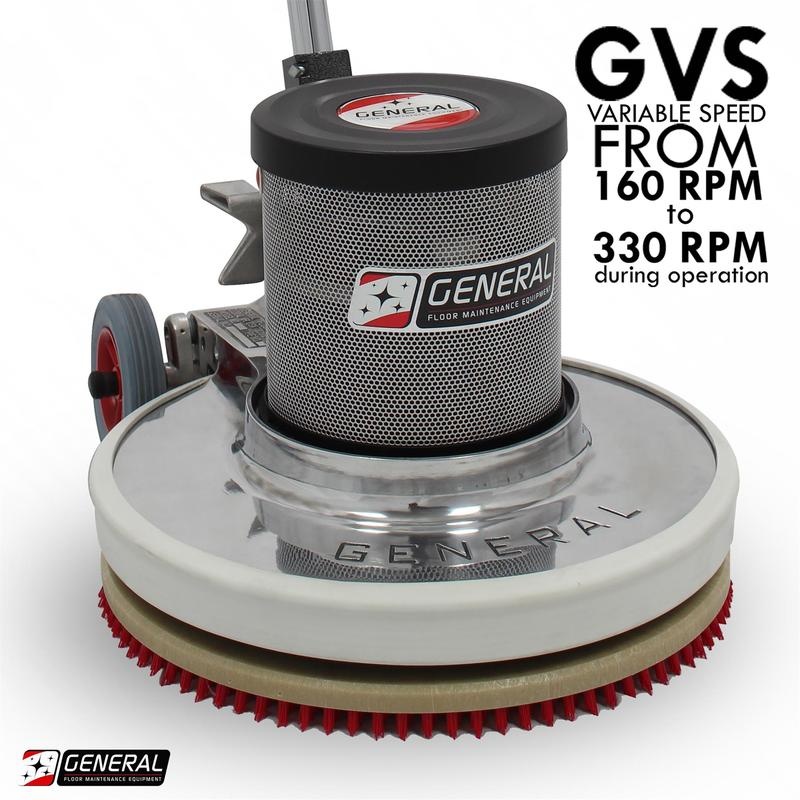
GENERAL Floorcraft 17" Floor Machine 160~330-RPM Variable Speed GVS-17
Transform Floor Care with the General Floorcraft GVS-17 and Variable Speed Control The General Floorcraft GVS-17 is a professional-grade, extra heavy-duty floor machine designed for versatility and power. With its unique variable speed control, the GVS-17 seamlessly transitions between various floor care tasks, from stripping and scrubbing at low speeds to polishing and buffing at high speeds. Key Features & Benefits: 160-330 RPM Variable Speed Control: Adjust speed on-the-fly for optimal performance on various tasks, eliminating the need for multiple machines. Powerful 1.5 HP Motor: High torque with low amp draw ensures effortless operation and energy efficiency. Durable All-Metal Construction: Cast aluminum chassis and chrome finish guarantee long-lasting performance and resistance to wear and tear. Triple Planetary Gearbox (All-Metal): Delivers smooth, quiet, and balanced operation for user comfort and reduced noise. 5-Year Warranty: Comprehensive warranty covers the motor and gearbox for added peace of mind. Extra-Tall Aluminum Motor Cover: Protects the motor from debris and potential damage. 50 ft Power Cord with Waterproof Jacket: Offers extended reach and safe operation in wet environments. Optional 4-Gallon Solution Tank: Can be added for convenient and efficient cleaning with liquid solutions. Technical Specifications: Specification Value Motor 1.5 HP Speed (RPM) 160-330 (Variable) Pad Diameter 17 inches Weight 98 lbs Power Cord Length 50 ft Current 14 Amp (120V) / 8.3 Amp (220V) Gearbox Triple Planetary (All-Metal) Warranty 5 years (motor and gearbox) Versatile Applications: Low Speed (160 RPM): Stripping, scrubbing, cleaning, shampooing High Speed (330 RPM): Polishing, buffing, bonnet cleaning (carpet) Additional Features: Dual non-metallic safety switch levers with soft-touch grips Solid cast handle adapter and fully adjustable chrome handle One-piece 360-degree non-marking wrap-around bumper 6-inch shock-absorbing flip-up non-marking wheels Why Choose the GVS-17? The General Floorcraft GVS-17 is the ideal choice for professionals who demand versatility, power, and durability in a single floor machine. Eliminate the need for multiple machines and simplify your workflow with this all-in-one solution. Contact us for more information or to place an order.
Brand: General Flooring
Category: Home & Garden > Household Appliances > Floor Polishers & Buffers > Floor Polishers